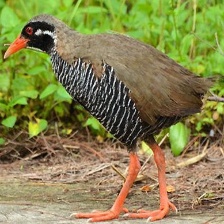
Species: OKINAWA RAIL
Scientific name: GALLIRALLUS OKINAWAE
ImageNet parent category: european_gallinule